Jackson Pollock

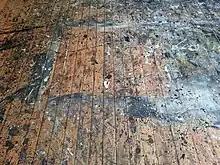
Pollock's studio-floor in Springs, New York, the visual result of being his primary painting surface from 1946 until 1953

Continuing to evade the viewer's search for figurative elements in his paintings, Pollock abandoned titles and started numbering his works. He said about this, "[L]ook passively and try to receive what the painting has to offer and not bring a subject matter or preconceived idea of what they are to be looking for." His wife said, "He used to give his pictures conventional titles ... but now he simply numbers them. Numbers are neutral. They make people look at a picture for what it is—pure painting."